Someone Like Me (novel)

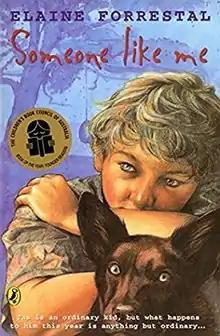
First edition

Someone Like Me is a 1996 children's novel by Australian author Elaine Forrestal. It is about a boy 'Tas', who becomes friends with his neighbour, a girl called Enya.